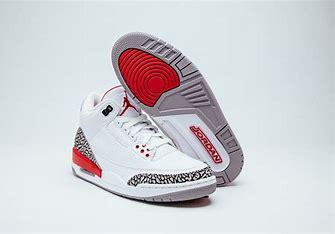
Brand: Jordan
Model: 3 Retro